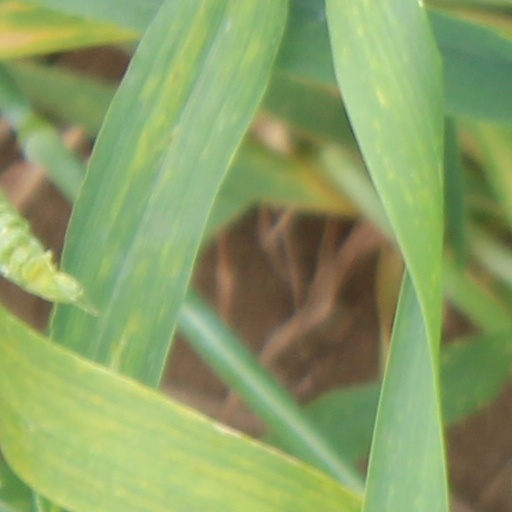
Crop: wheat